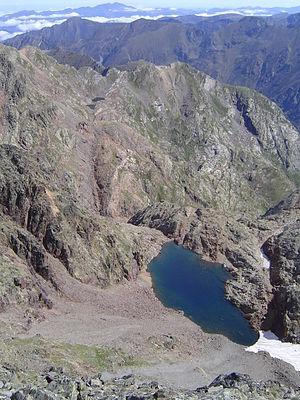
Le pic de Canalbonne est un sommet des Pyrénées situé sur la frontière entre la France et l'Espagne.